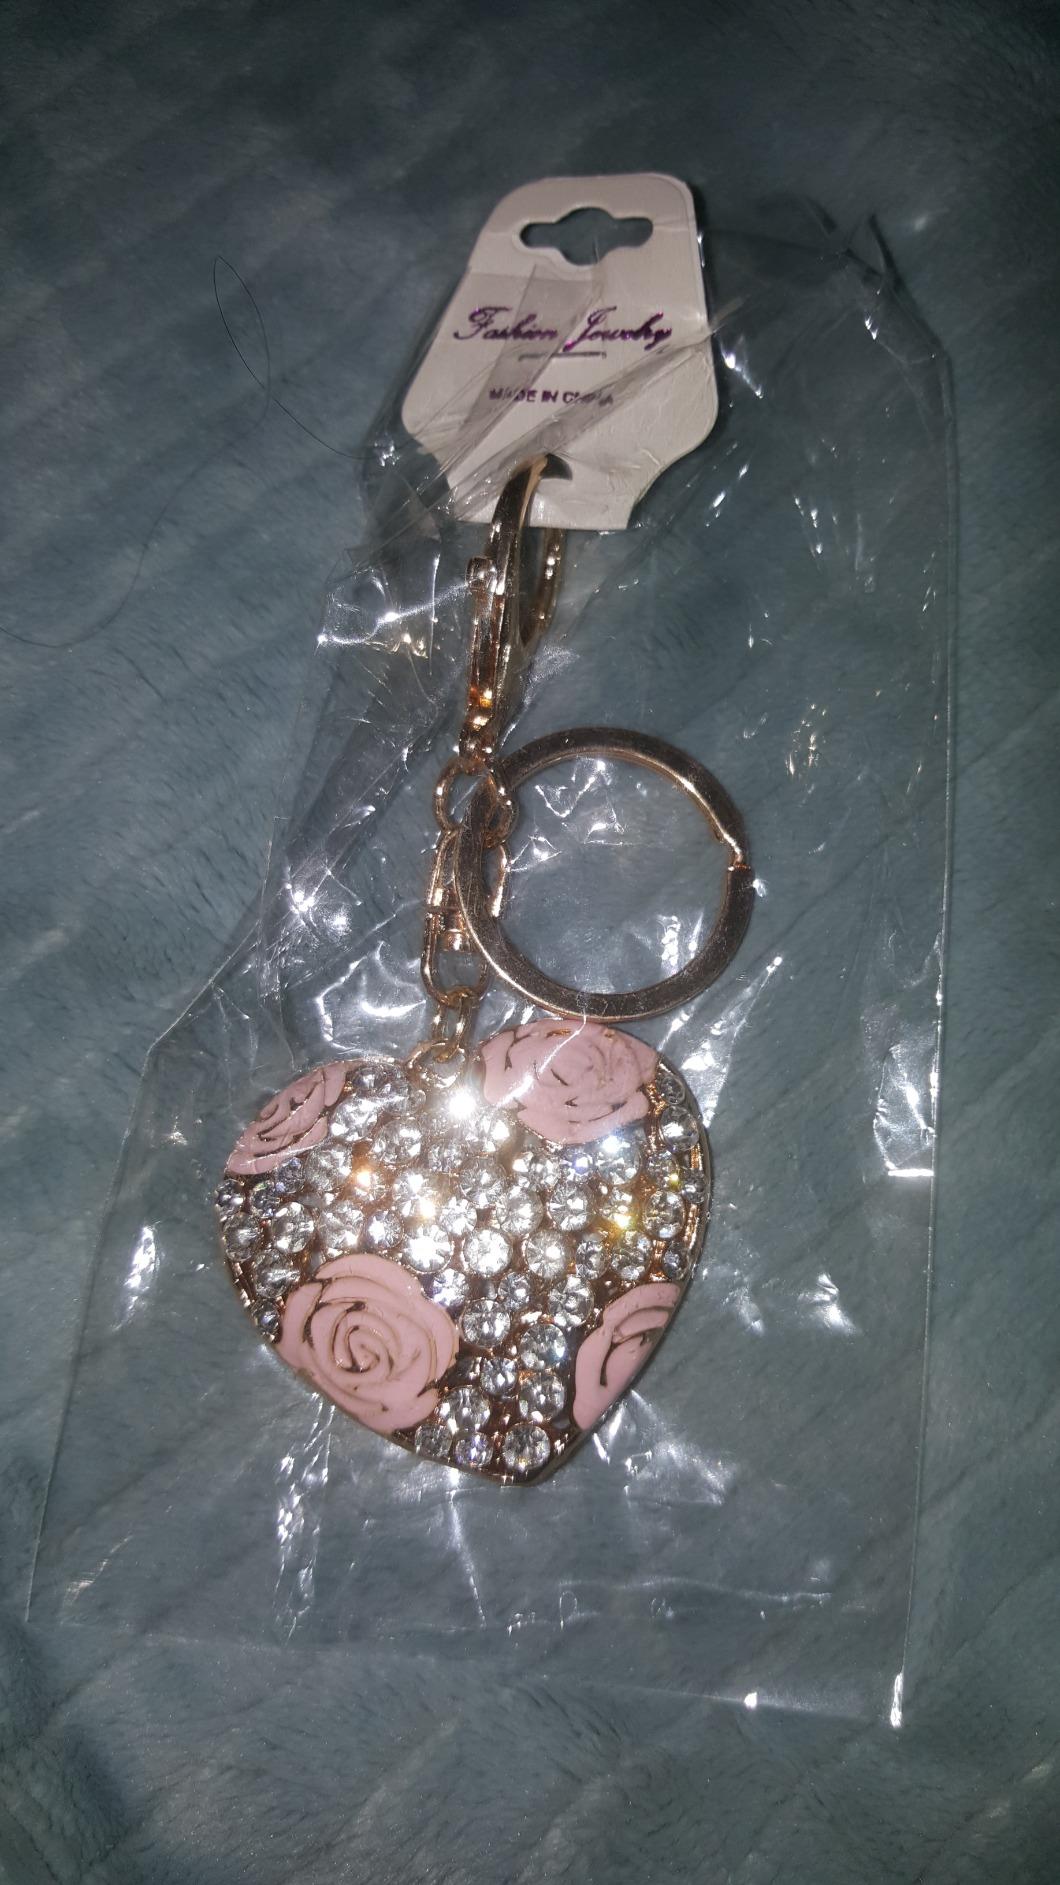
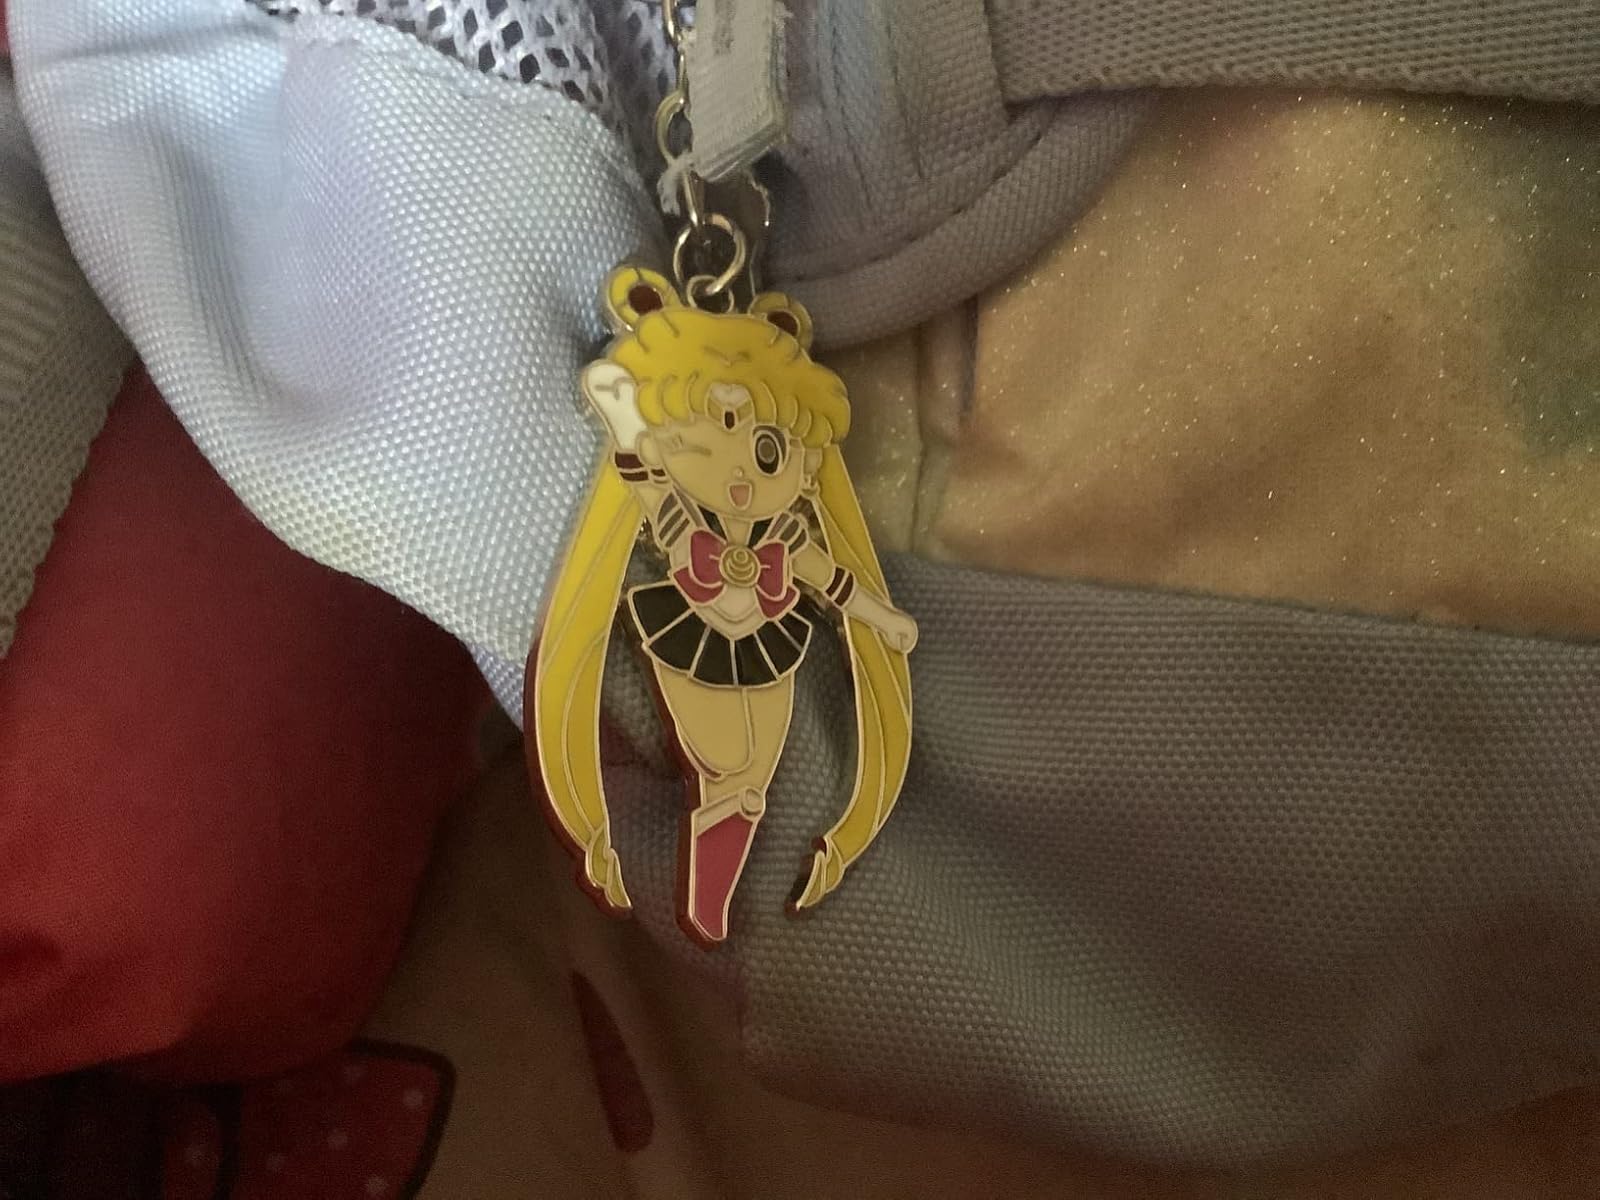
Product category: accessories_keychain
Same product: no